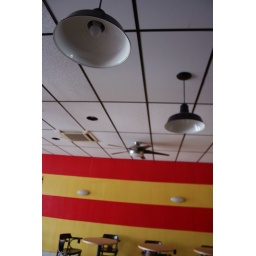
don't let your silly dreams fall in between the crack of the bed and the wall